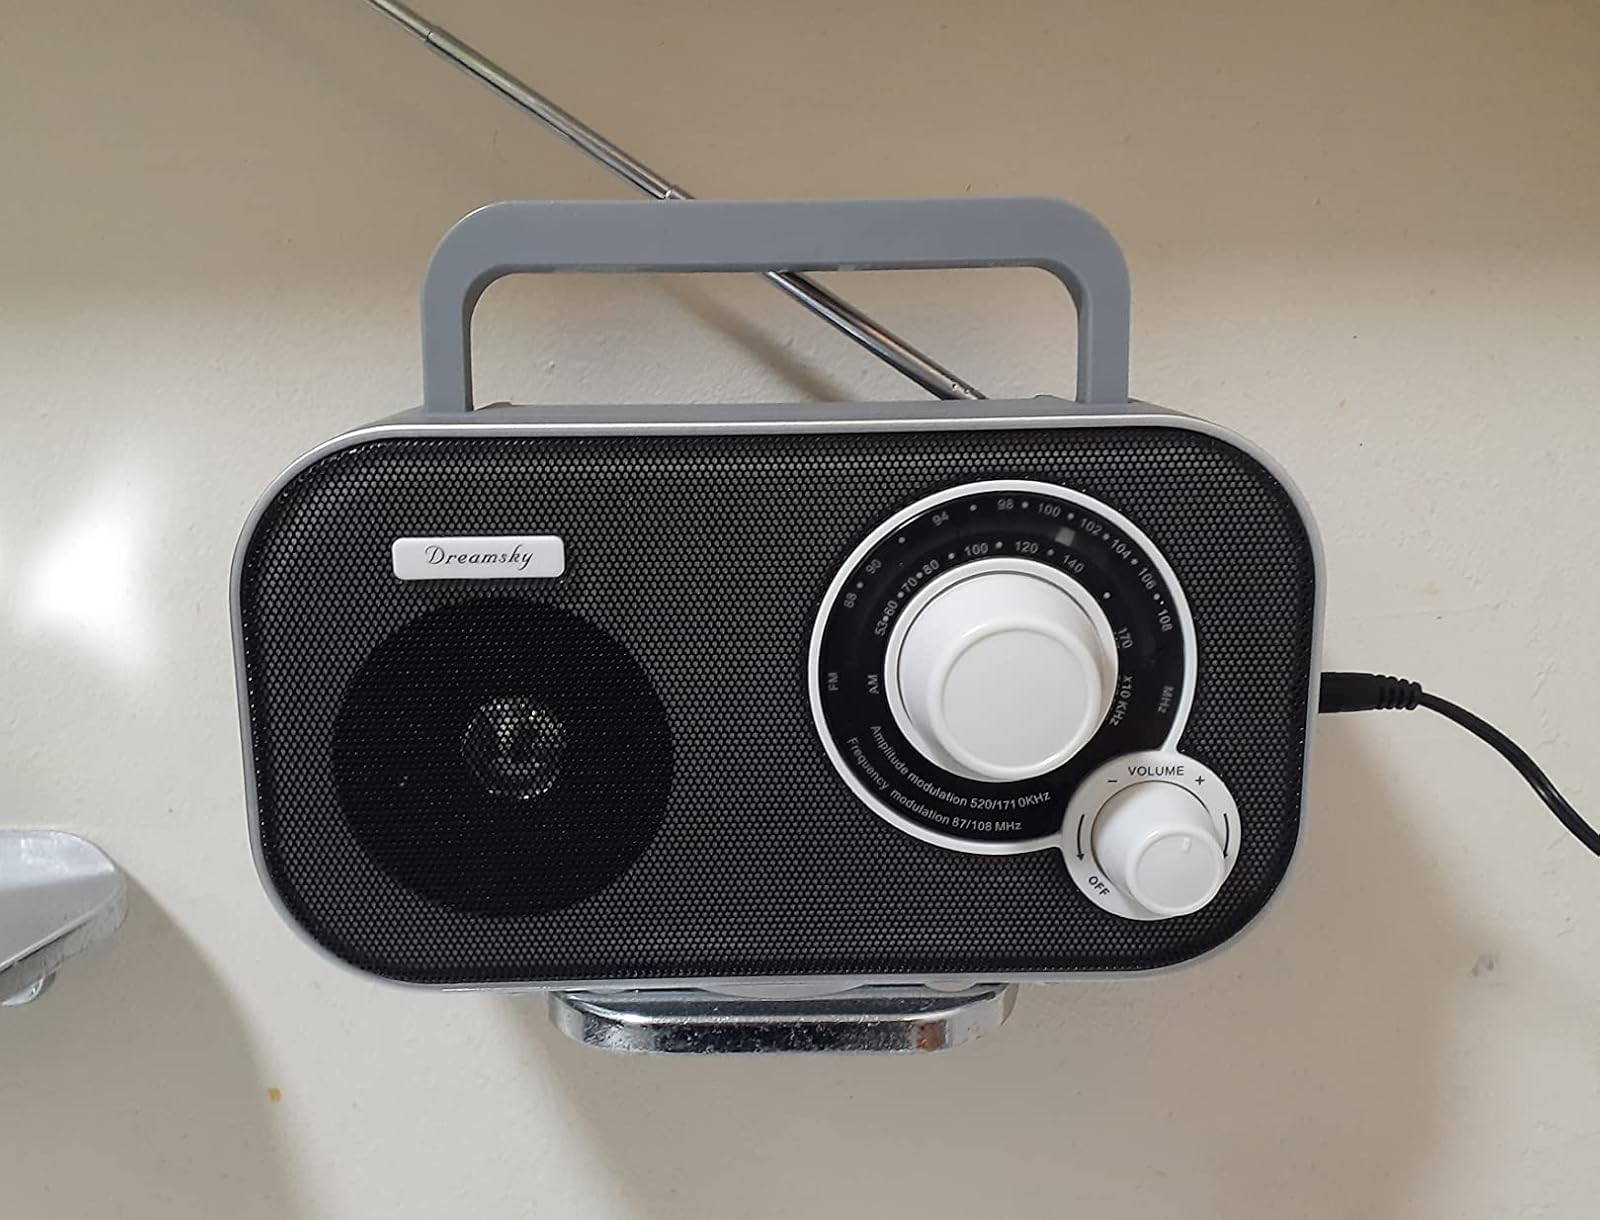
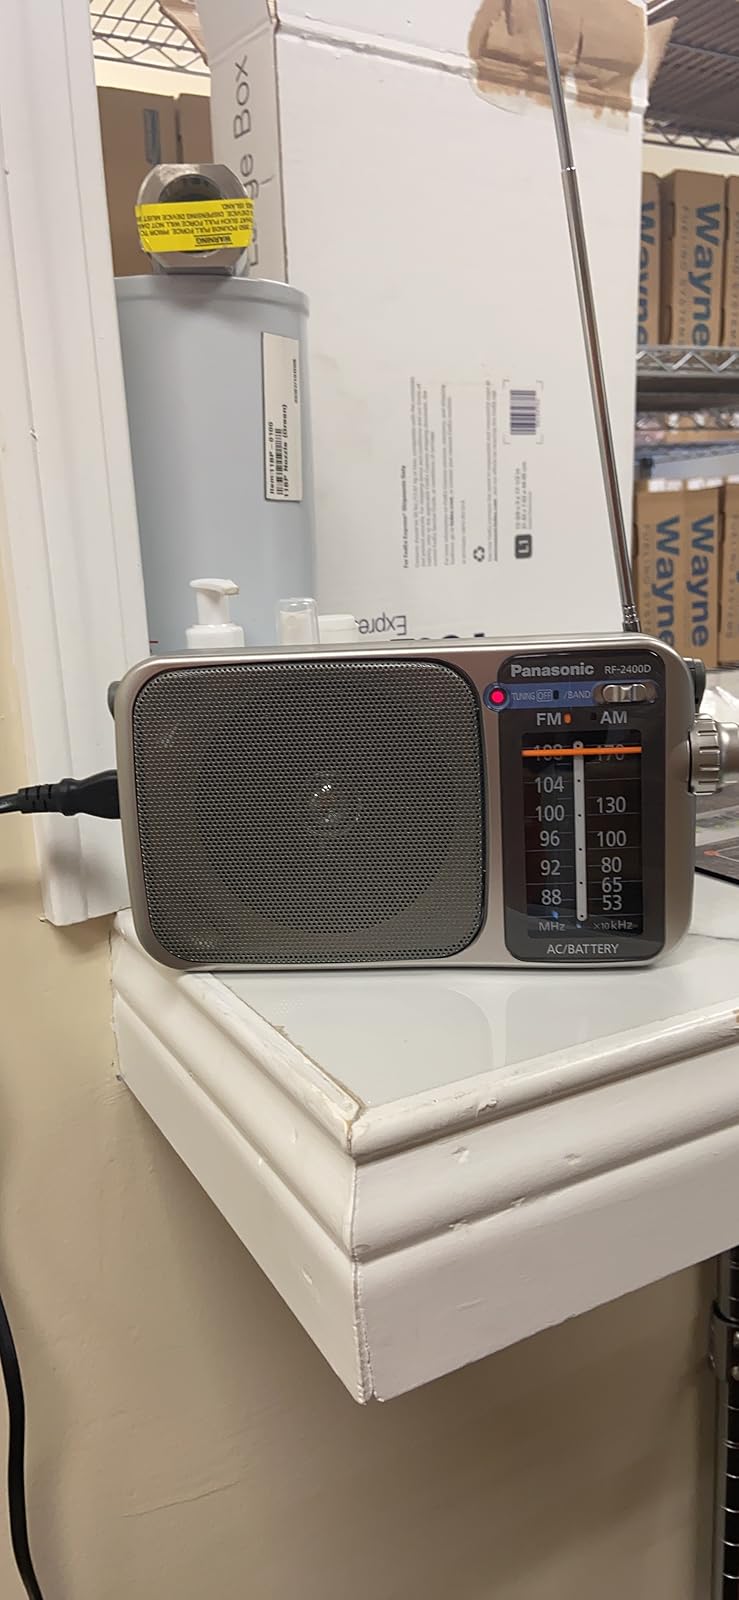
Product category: radio
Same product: no